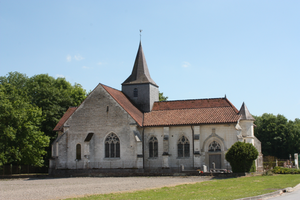
Église Saint-Étienne de Saint-Ouen-Domprot (Classé) This building is indexed in the Base Mérimée, a database of architectural heritage maintained by the French Ministry of Culture,
L'église Saint-Étienne est une église catholique située à Saint-Ouen-Domprot, en France.
Saint-Ouen-Domprot est une commune française, située dans le département de la Marne en région Grand Est.
Cet article recense les monuments historiques de la Marne, en France.